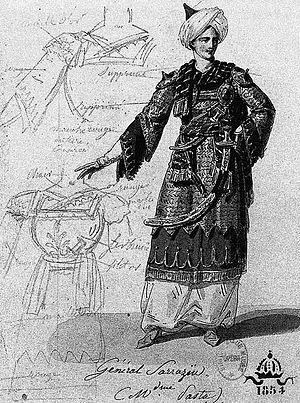
Costume d'Armando/Elmireno pour la production parisienne (1825) de Il crociato in Egitto de Meyerbeer
Il crociato in Egitto est le neuvième opéra composé par Giacomo Meyerbeer, et son sixième et dernier opéra composé pour un théâtre italien. Le livret est de Gaetano Rossi. La création eut lieu à La Fenice de Venise le 7 mars 1824. Cet opéra va remporter un triomphe international, permettant à son compositeur d’atteindre une renommée équivalente à celle de Rossini. Il s’agit également du premier opéra de Meyerbeer joué à Paris. Ce succès et la volonté de suivre Rossini, qui vient de prendre la direction du Théâtre-Italien et à qui le lie une amitié profonde et durable, vont inciter Meyerbeer à quitter l’Italie et à s’installer à Paris. Mais de nombreux musicologues notent qu’avec Il crociato, Meyerbeer a entamé une évolution artistique qui annonce déjà le Grand opéra, dont il va devenir l’un des plus ardents promoteurs.